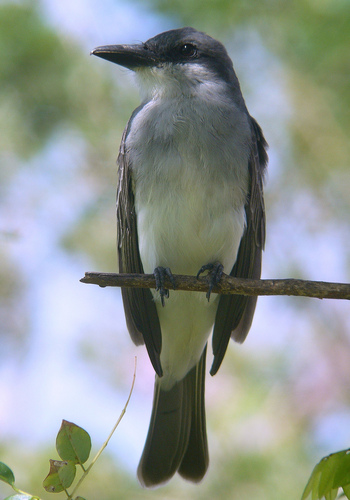
the head of the bird is grey while the belly of the bird is white.
this bird has a white abdomen and brown breast with dark brown retrices and coverts.
this bird has a white belly with brown inner rectrices.
this bird has a white belly and breast with gray wings and a gray head.
gray and white bird with a triangle shaped beak and average sized head.
this bird has wings that are brown and has a white bodythe black bill on the bird with a white belly and grey breast
this is a offwhite colored bird with dark wings and tailfeathers with a dark head.
this bird has wings that are grey and has a white belly
this bird has a large pointed beak, dark brown feathers on its head, back and wings, and a white underside.
Species: Gray Kingbird